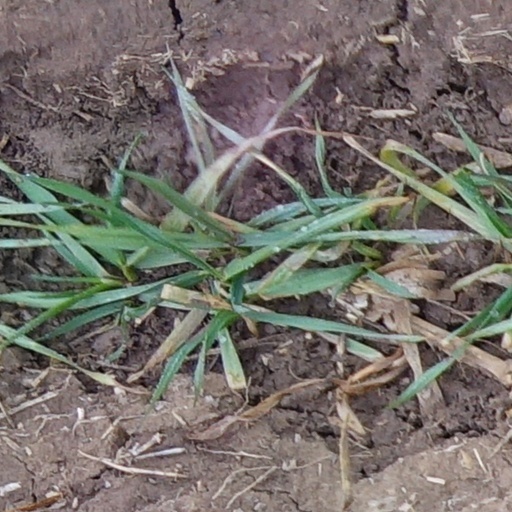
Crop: wheat